Rough Riders Memorial

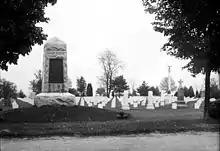
The Rough Riders Memorial in 1912.

Incorrect information about the date of the Rough Rider Memorial's dedication is common. This may be because the bronze plaque on the front of the memorial says 1906. Arlington National Cemetery and a number of secondary sources (largely written by historians of the cemetery) claim the monument was dedicated in 1906. One source even claims it was erected in 1905.